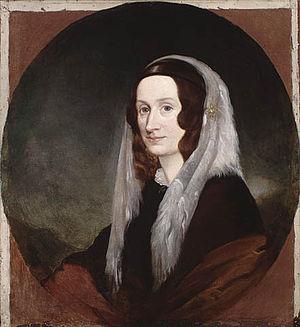
John Alexander Macdonald est un juriste et homme d'État canadien. Il est le 1ᵉʳ Premier ministre du Canada, de 1867 à 1873 puis de 1878 à 1891. Il est considéré comme l'un des principaux Pères de la Confédération. Figure dominante de la politique canadienne, sa carrière s'est étendue sur près d'un demi-siècle. Il est resté Premier ministre pendant 19 ans, une durée dépassée seulement par William Lyon Mackenzie King.